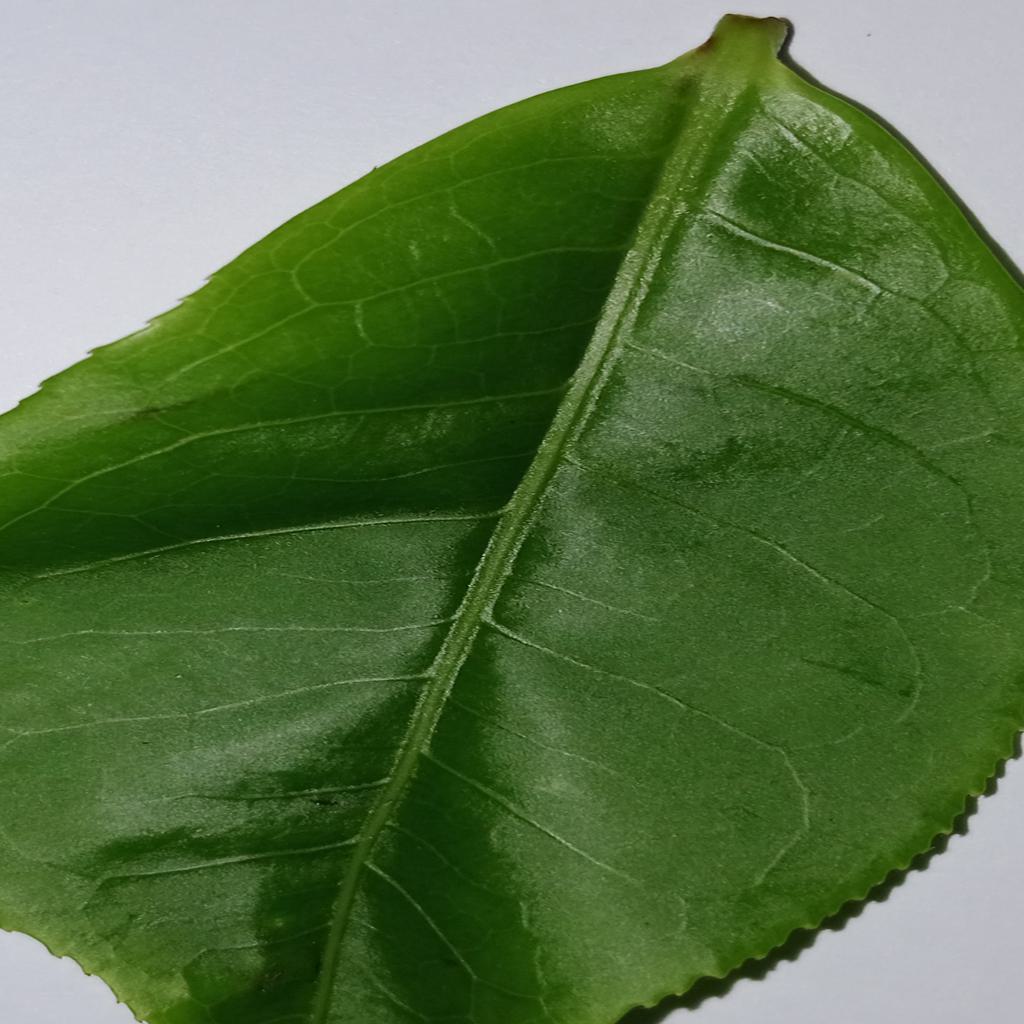
Label: Healthy